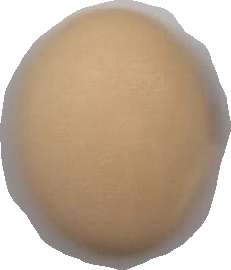
Variety: Anjasmoro